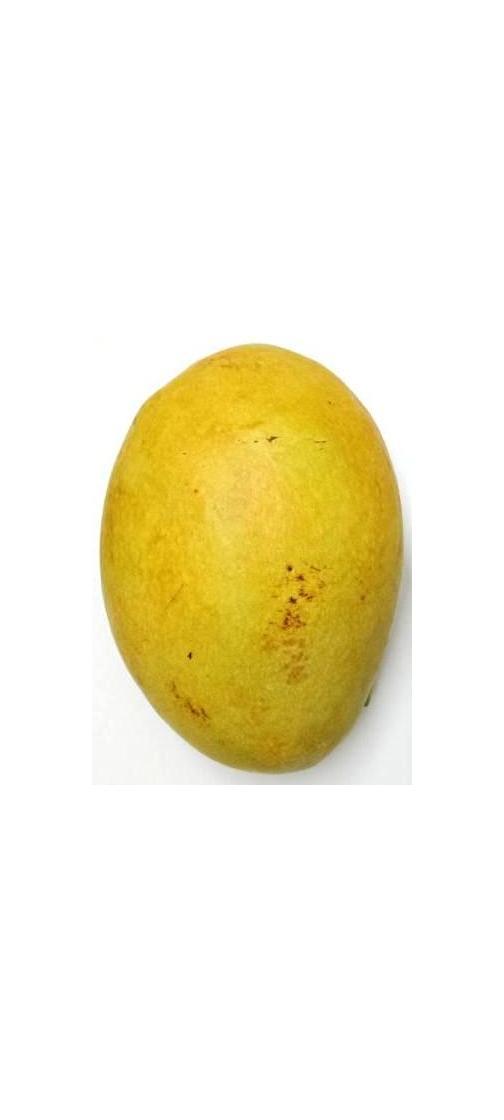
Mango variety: Bari-11